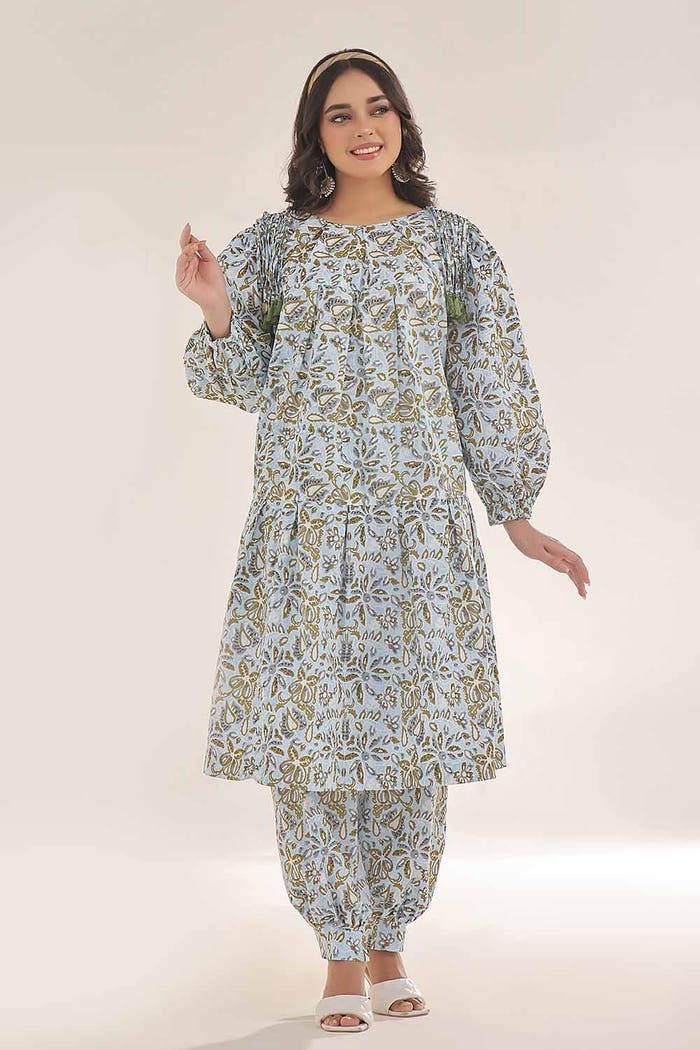
blue multi floral print cotton tunic